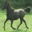
Label: horse